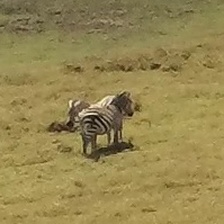
Pose orientation: back-right